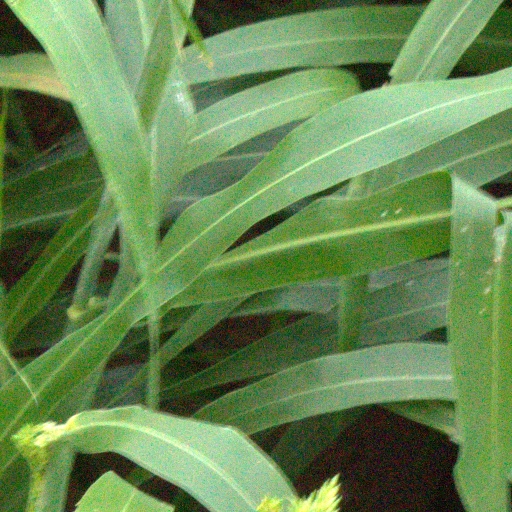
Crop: sorghum